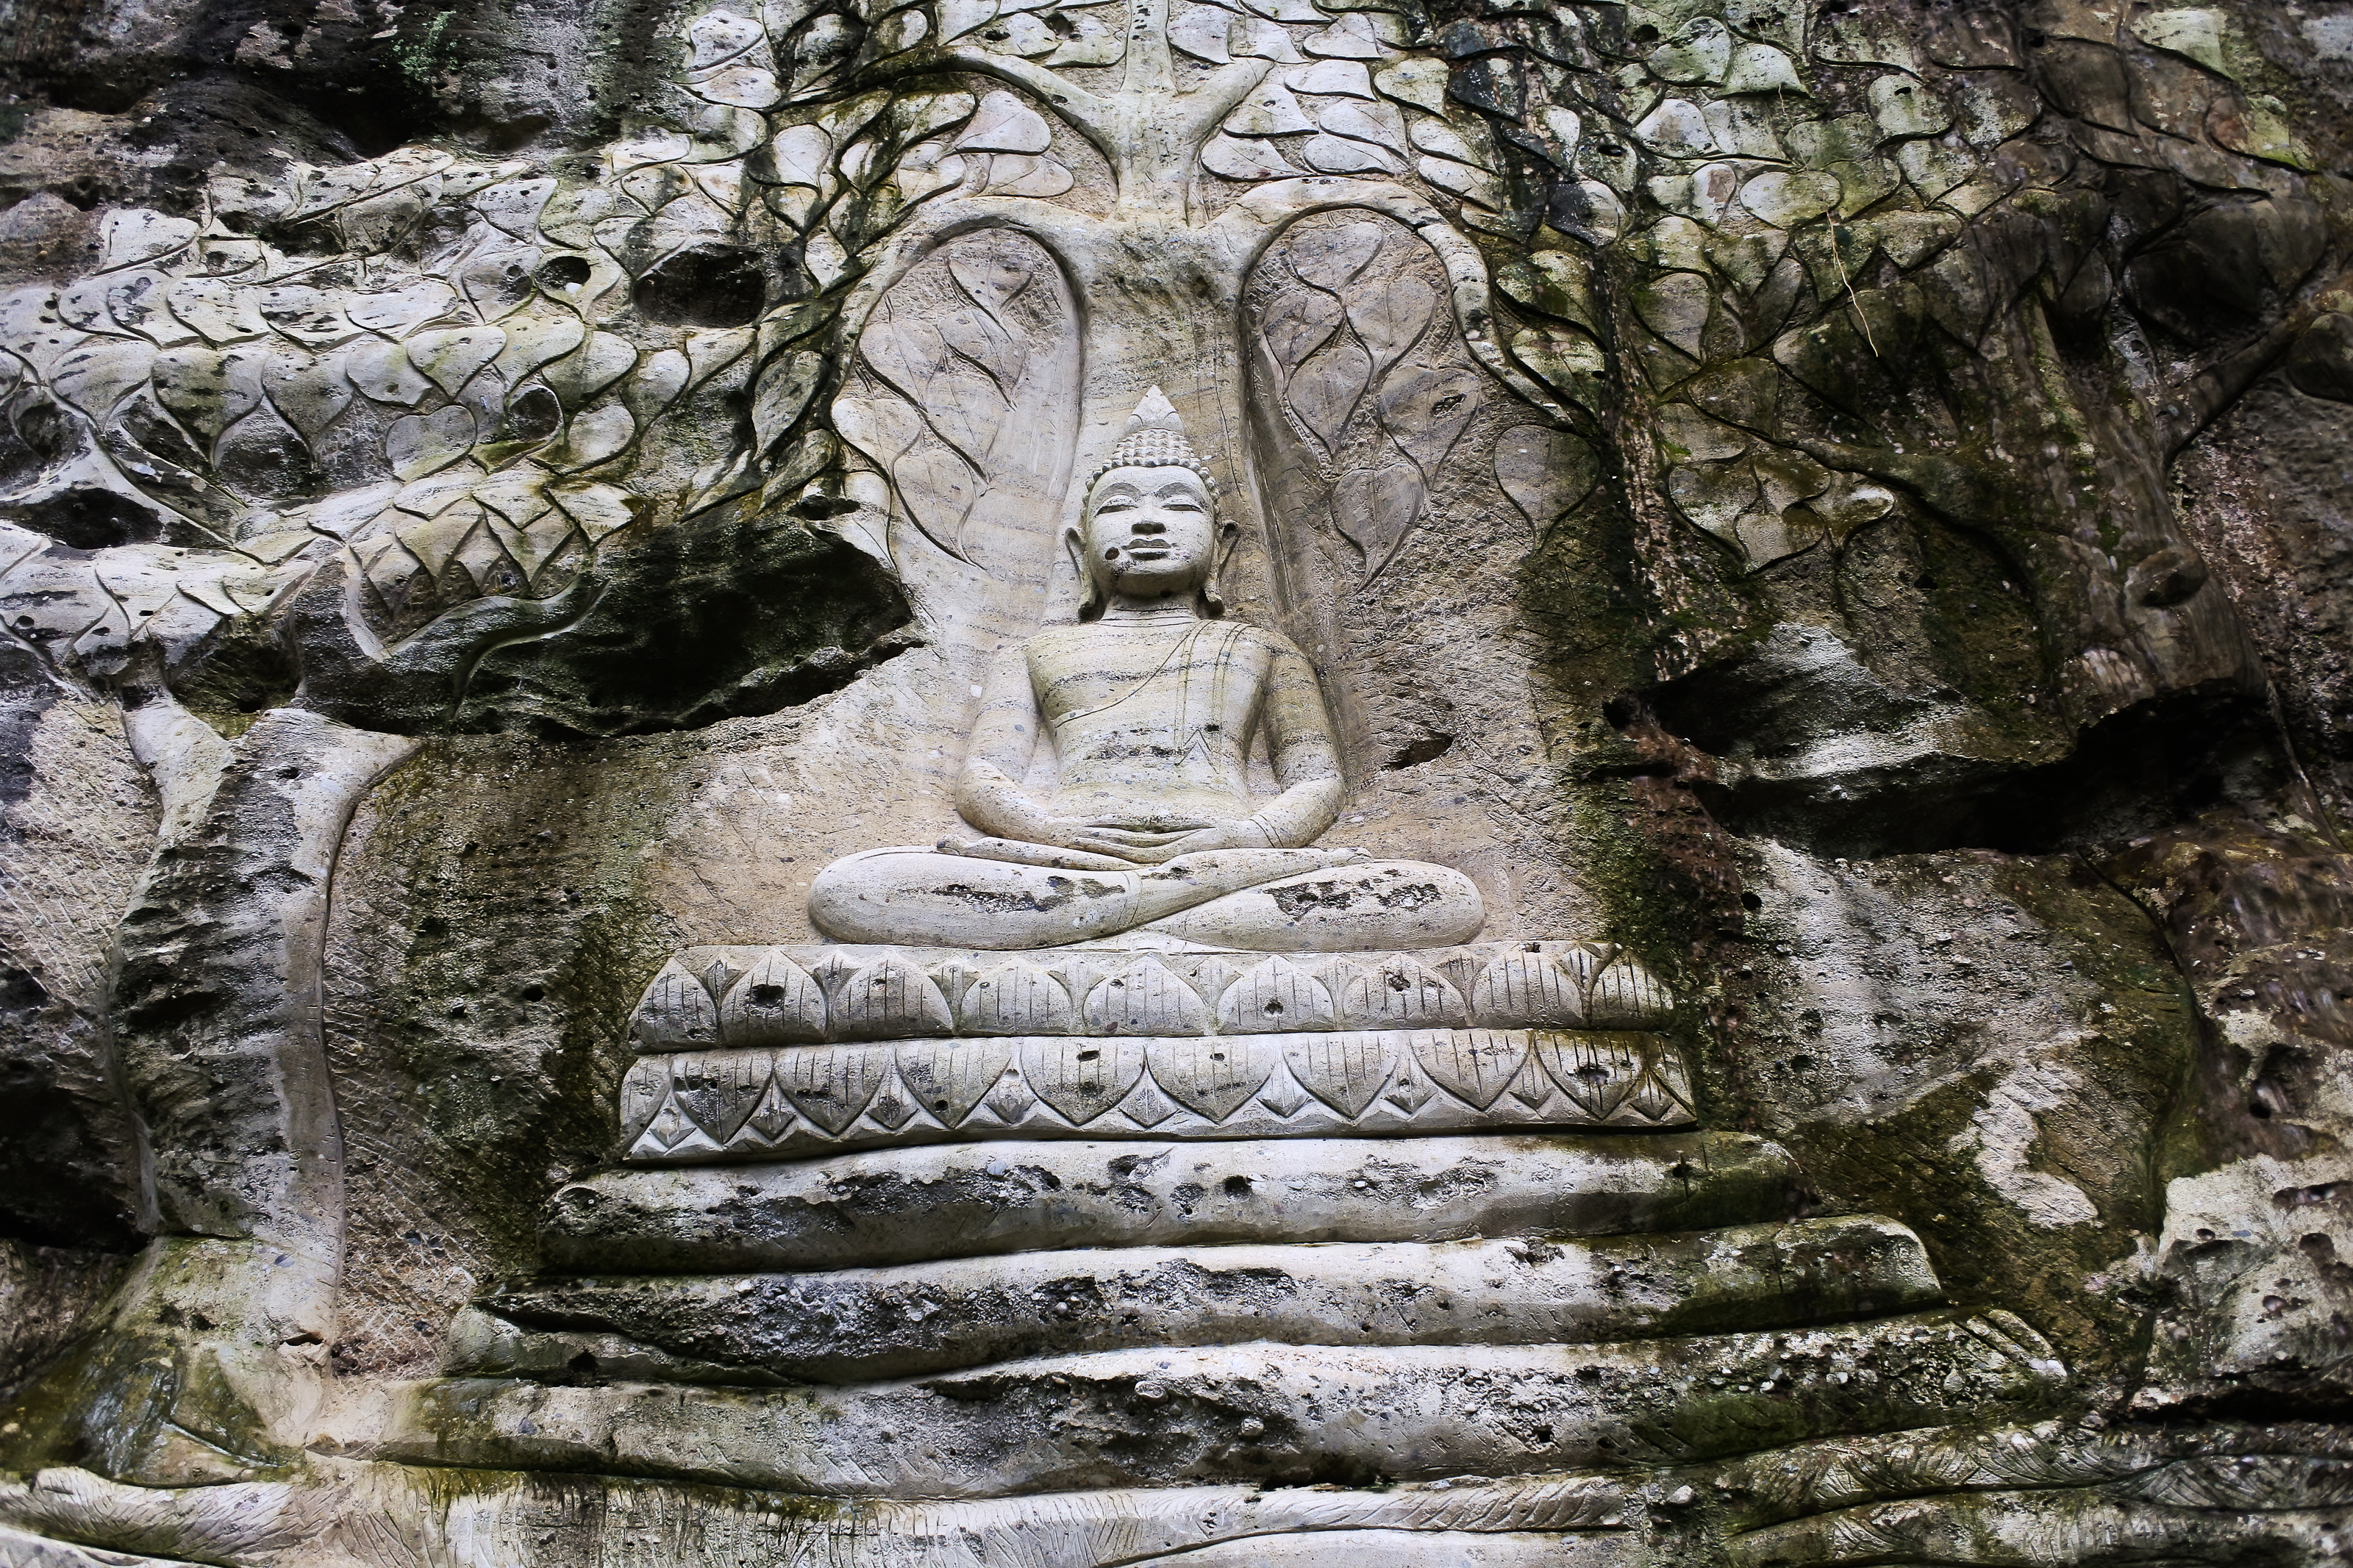
architecture, art, asia, beautiful, believe, blue, buddha, buddhism, chedi, culture, faith, gold, golden, heritage, historic, life, magnificent, northeastern, pagoda, religion, sacred, stupa, temple, travel, stone carving, statue, sculpture, carving, landmark, ancient history, relief, historic site, ruins, tree, history, fictional character, archaeological site, rock, artifact, mythology, plant, monument, artwork